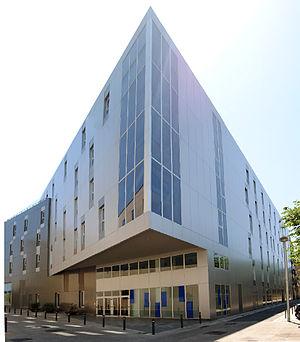
Le Conservatoire supérieur de musique du Liceu de Barcelone est une des écoles de musique les plus importantes et prestigieuses de Catalogne.